Diving bell

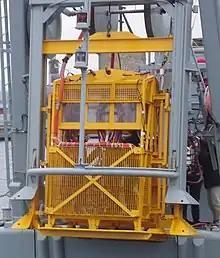
Open diving bell on a stern mounted launch and recovery system

The bell is lowered into the water by cables from a crane, gantry or A-frame attached to a floating platform or shore structure. The bell is ballasted so as to remain upright in the water and to be negatively buoyant, so that it will sink even when full of air.